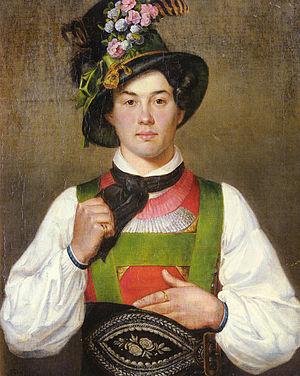
Le Tyrol est une région alpine de l’Europe centrale. Il s’étend sur la chaîne des Alpes orientales, sur une partie de l'Autriche et de l'Italie. La région est issue de l'ancien comté de Tyrol qui fut partagé à la suite de la Première Guerre mondiale ; depuis 2011, elle fait partie de l'Eurorégion Tyrol-Haut-Adige-Trentin.